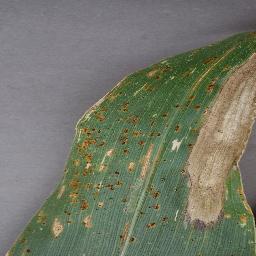
Label: Corn___Cercospora_leaf_spot Gray_leaf_spot